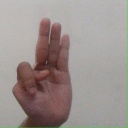
अक्षर: भ